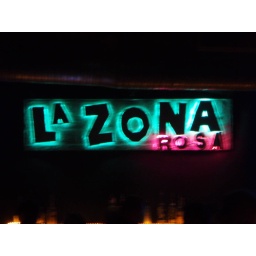
La Zona Rosa sign over the bar